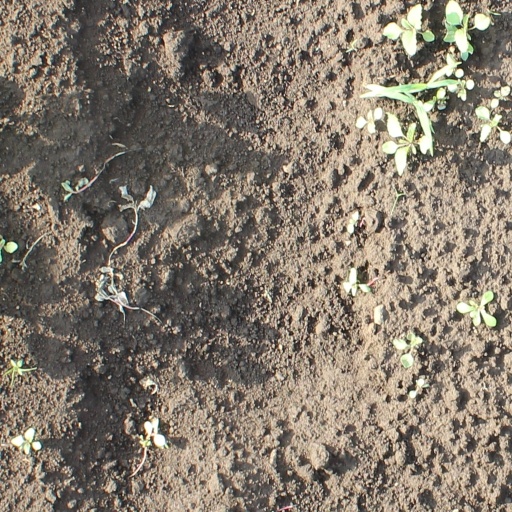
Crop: soybean